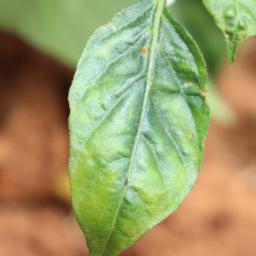
Label: mites_and_trips